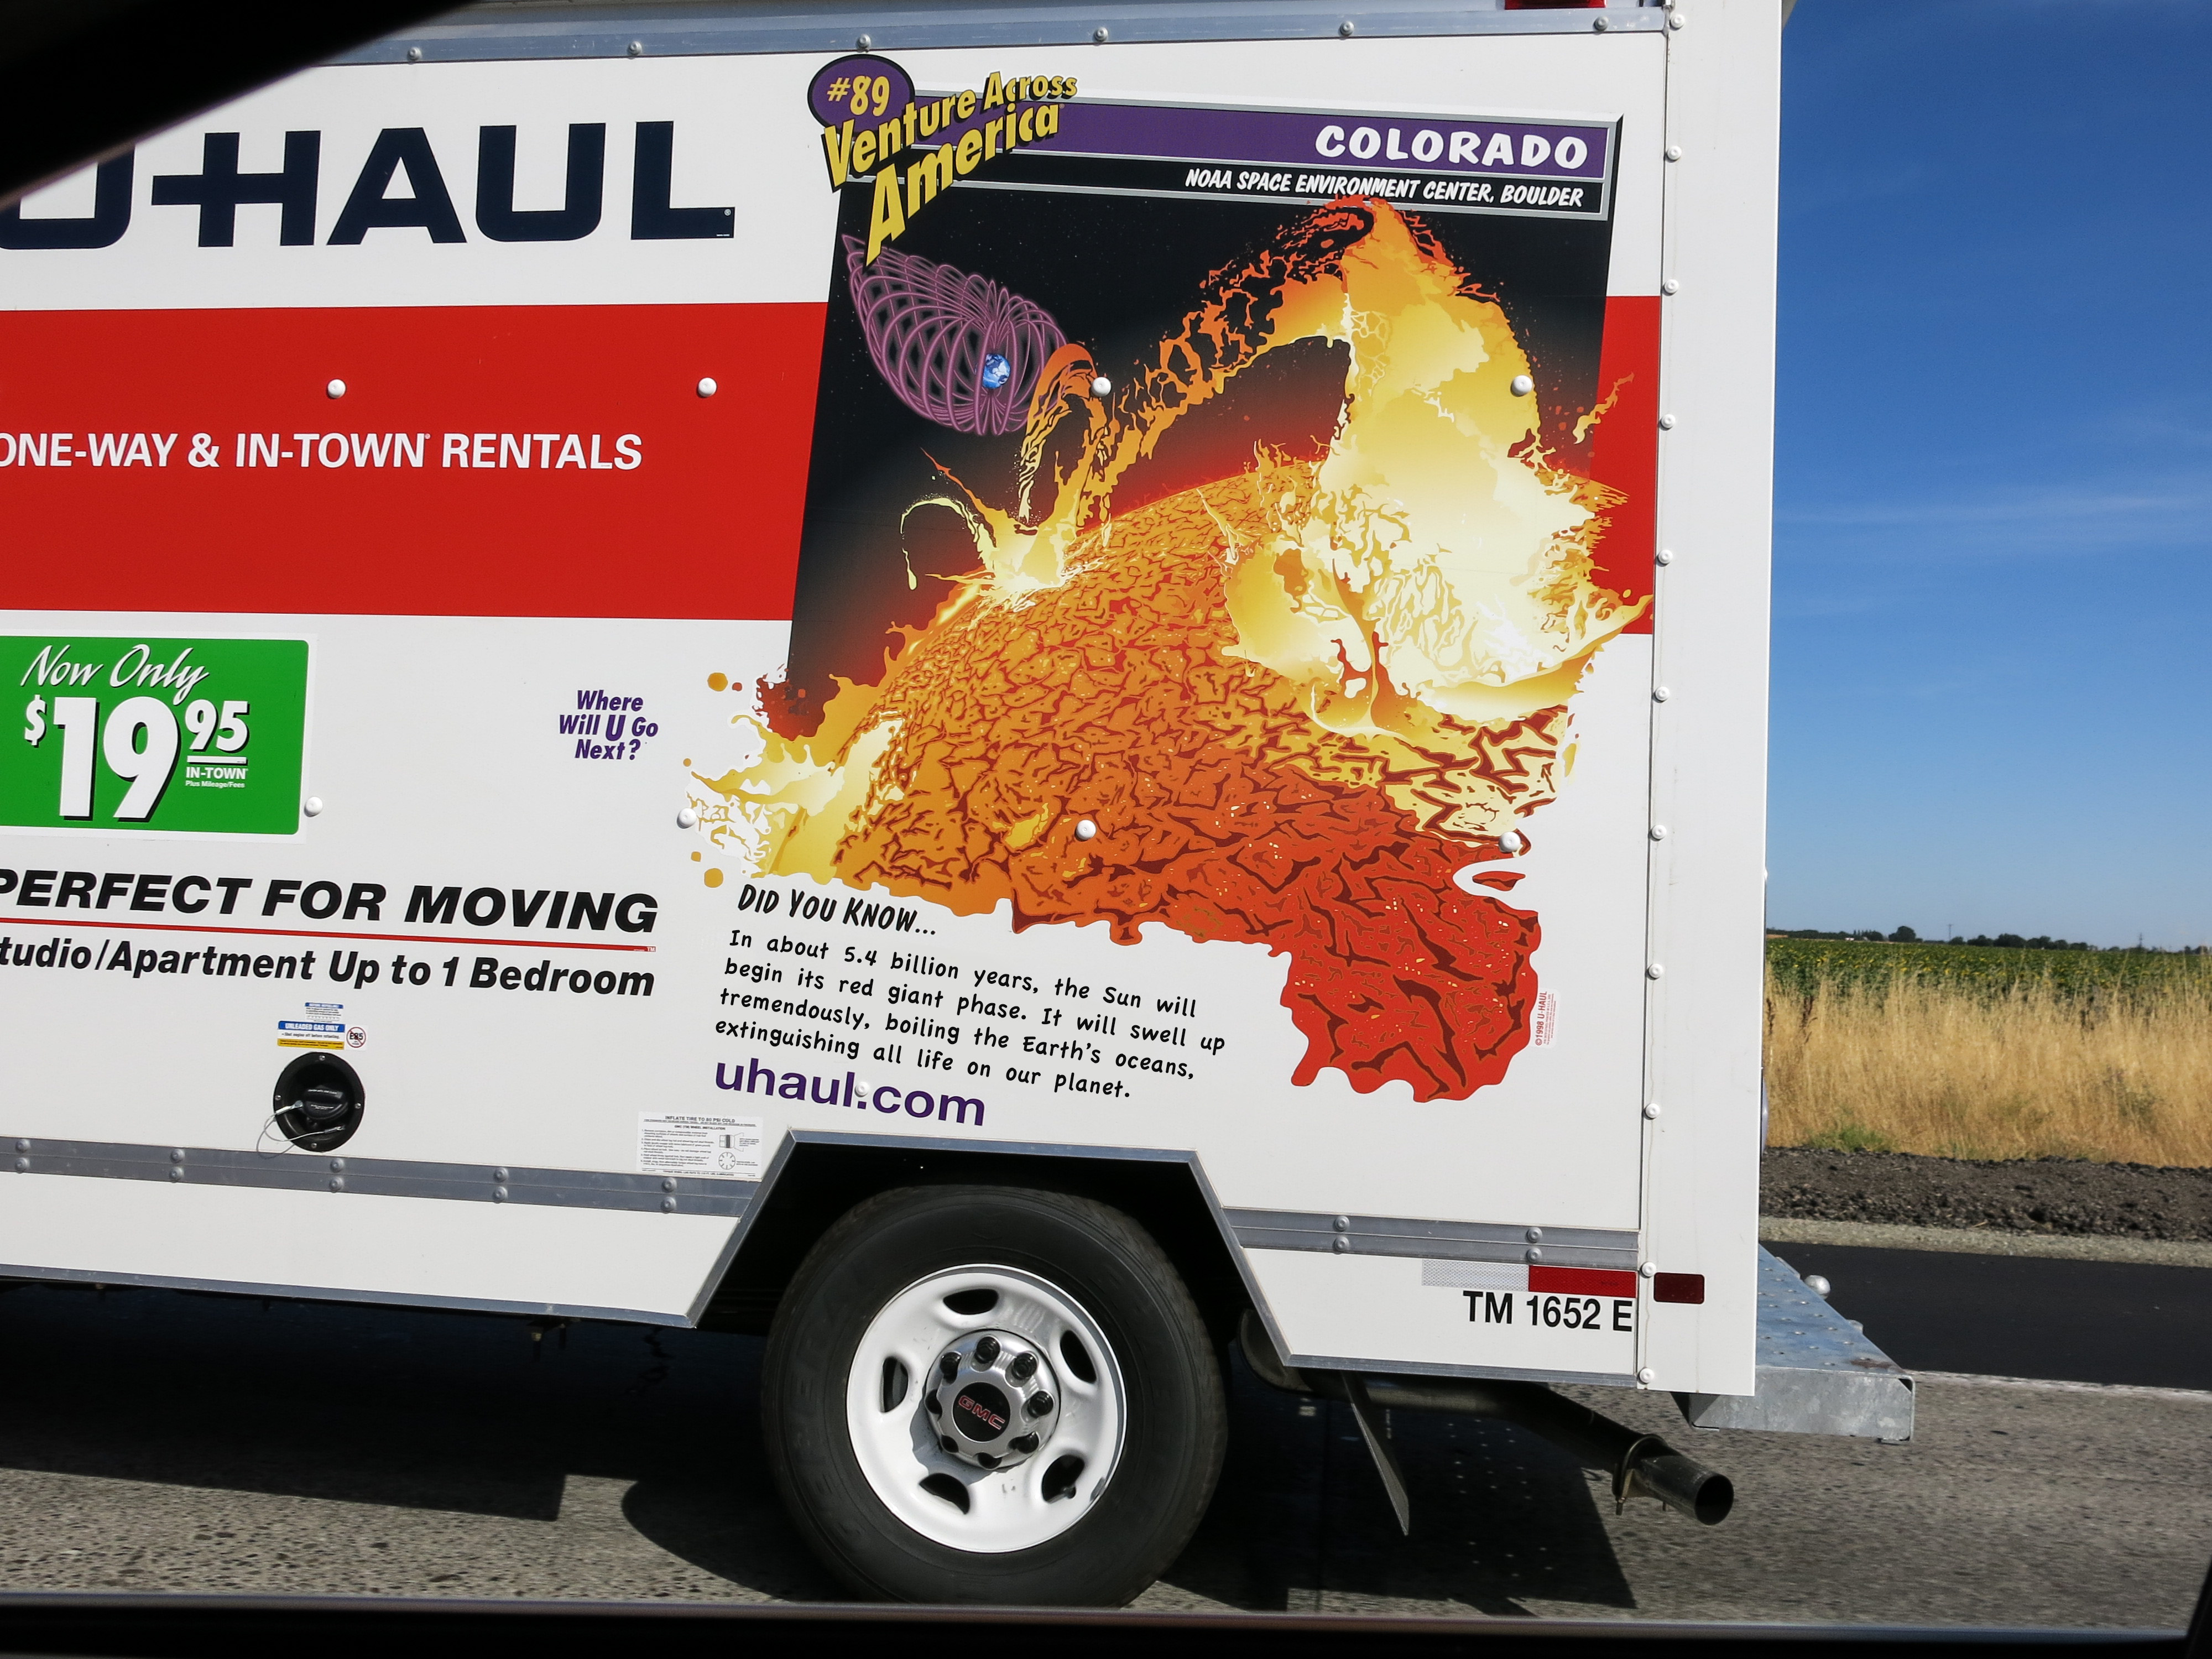
car, van, advertising, transport, truck, vehicle, uhaul, rentaltruck